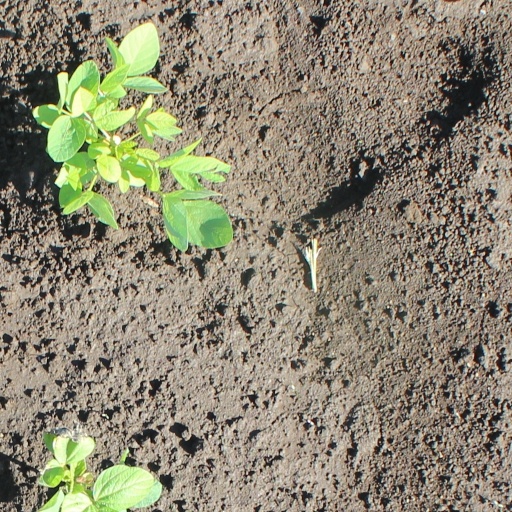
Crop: soybean